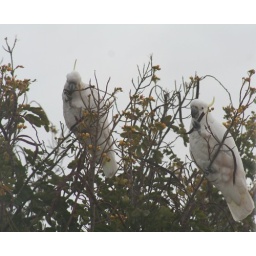
Cockatoos in the tree out the front of our house